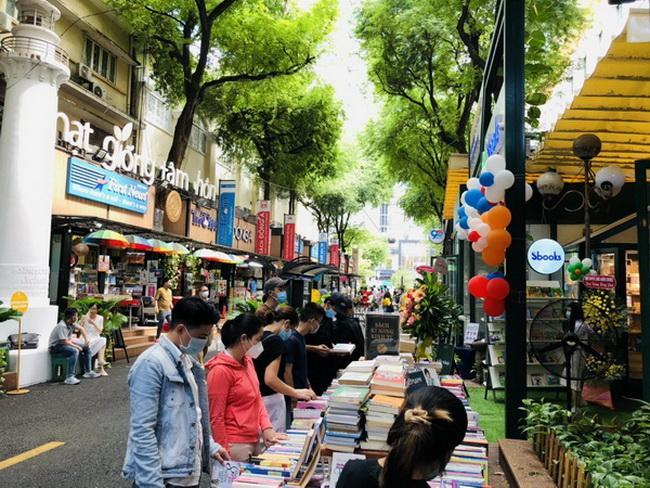
có nhiều bạn trẻ đang đứng bên một cái bàn trưng bày sách